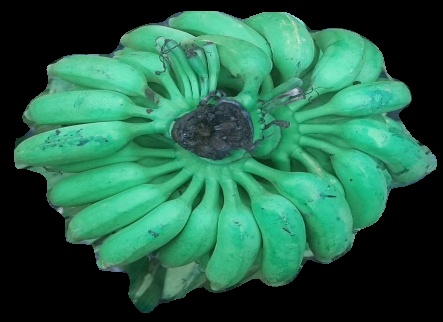
Variety: elakki-bale
Grade: grade1